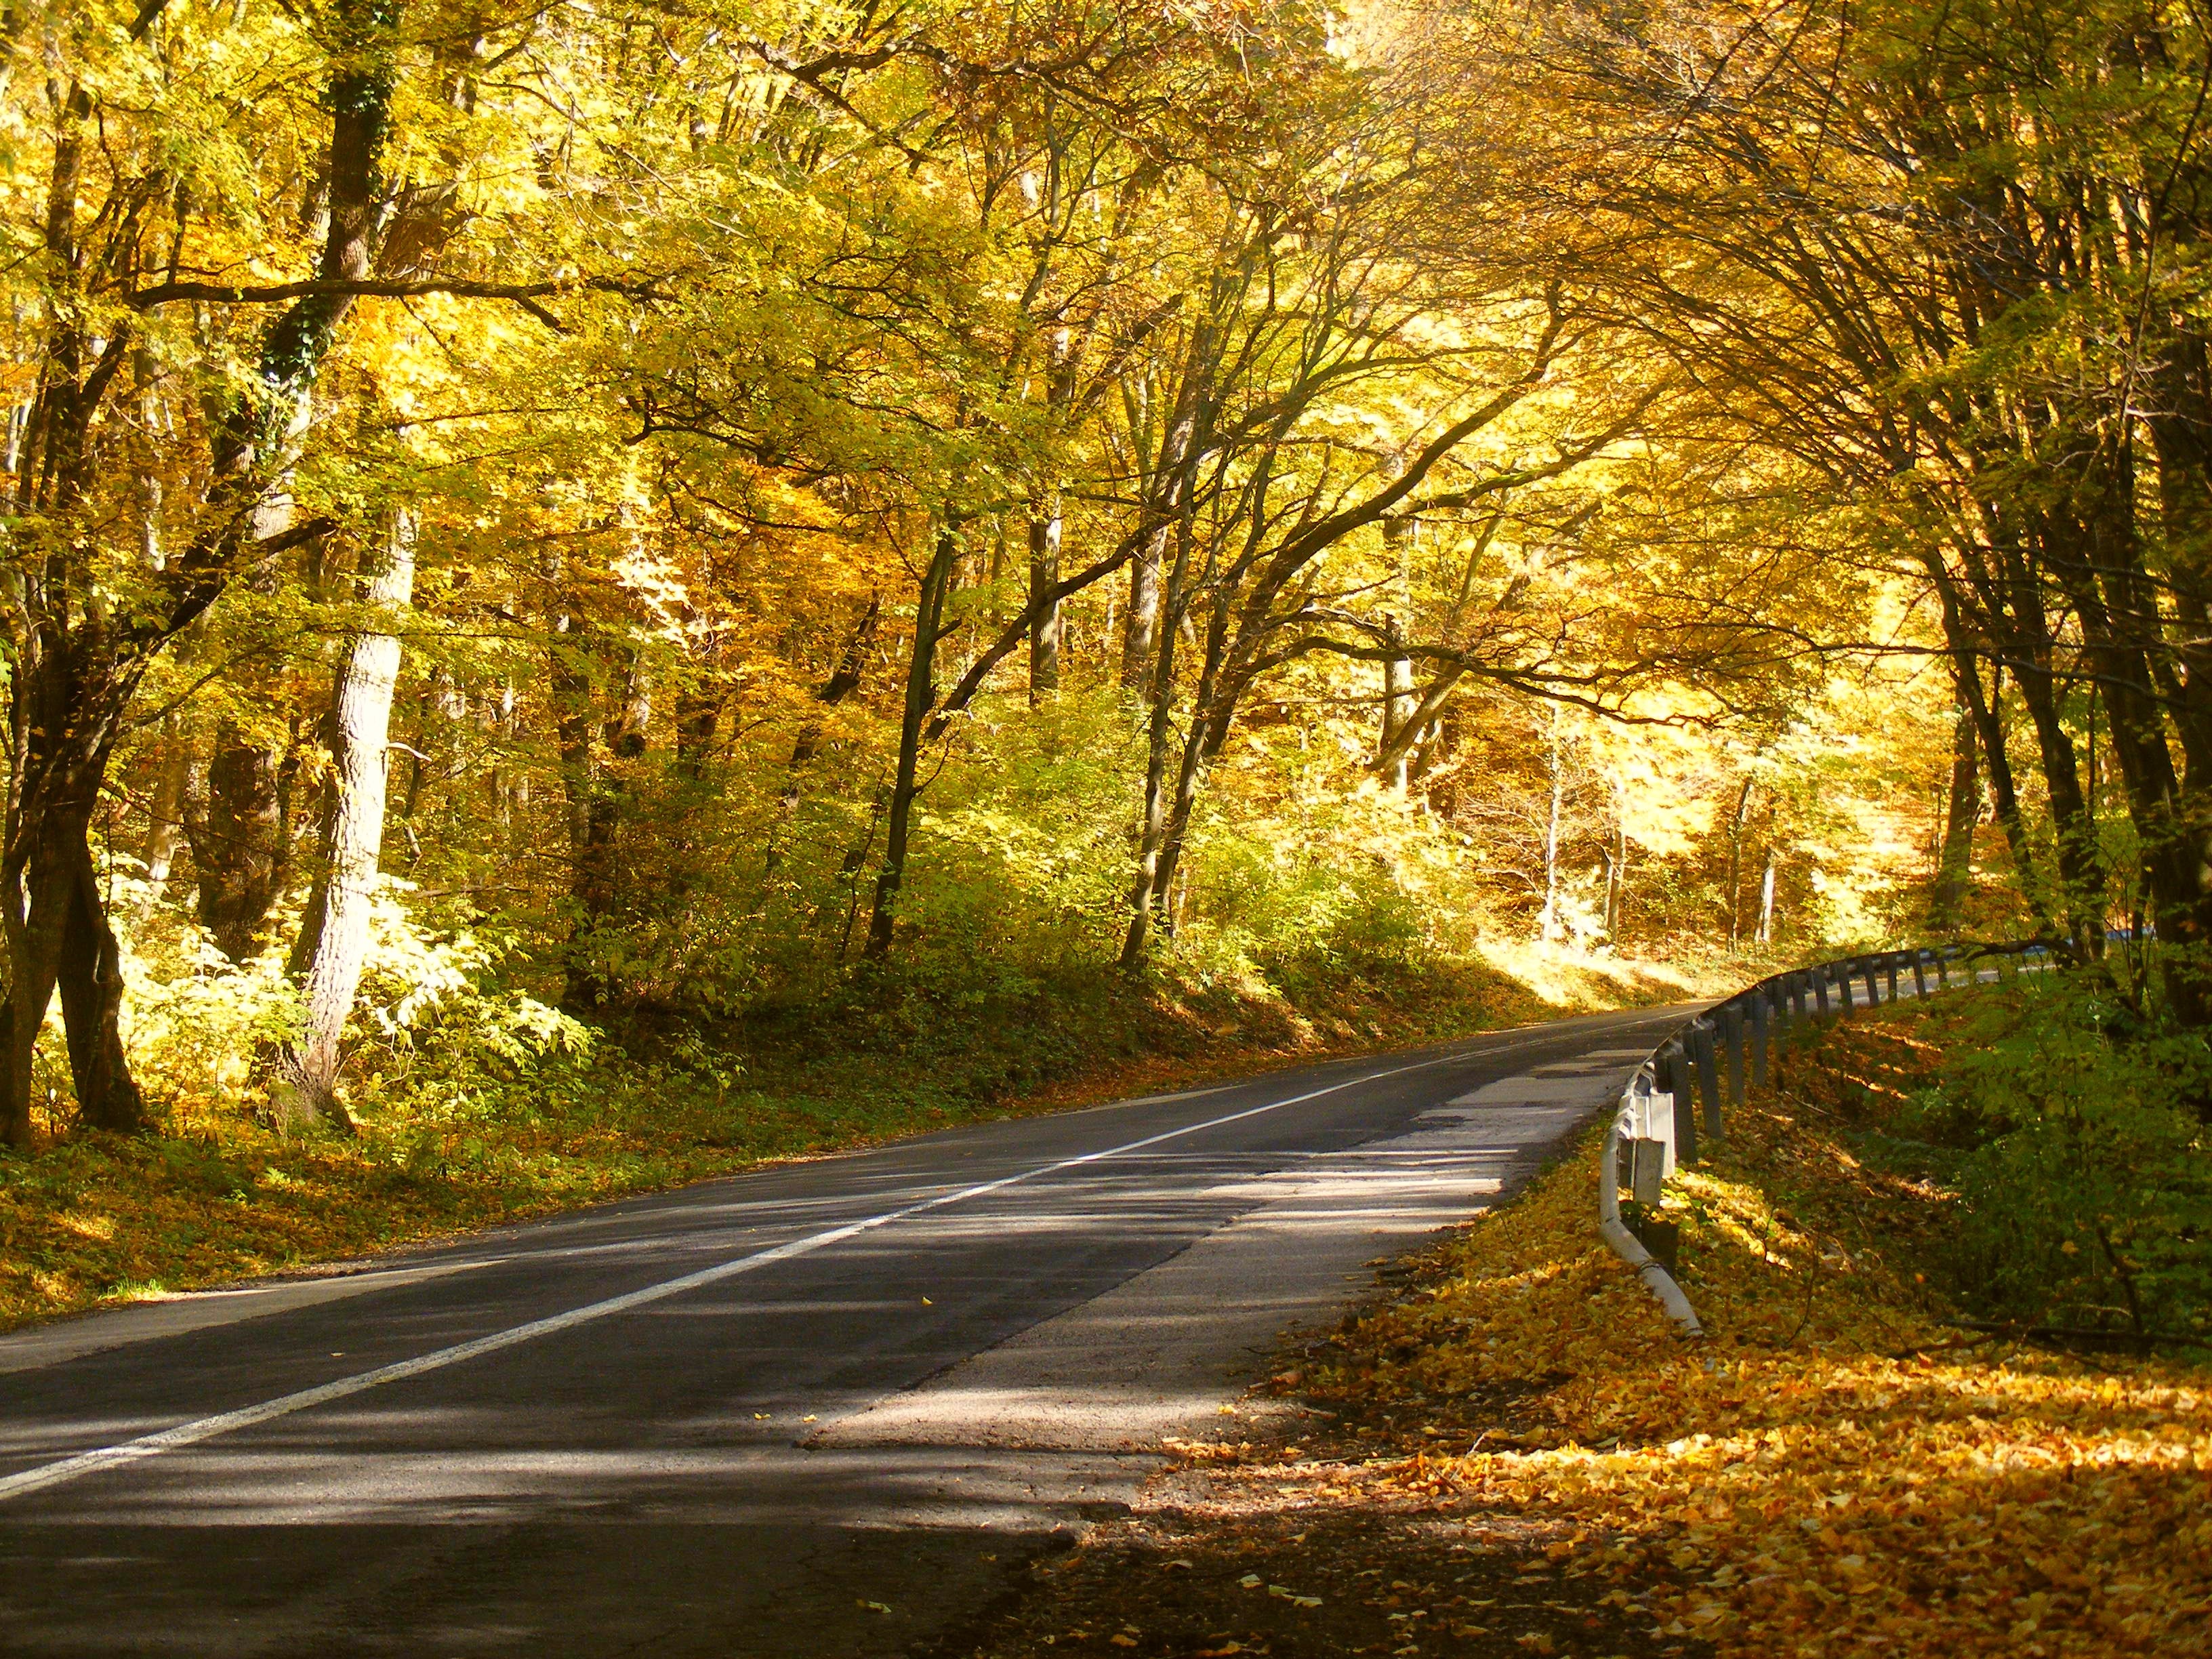
landscape, tree, nature, forest, branch, light, plant, wood, sunshine, road, sunlight, morning, leaf, bush, evening, orange, log, green, autumn, season, trees, tour, deciduous, beauty, woodland, light and shadow, forest road, maidenhair tree, beech mountain, atmospheric phenomenon, woody plant